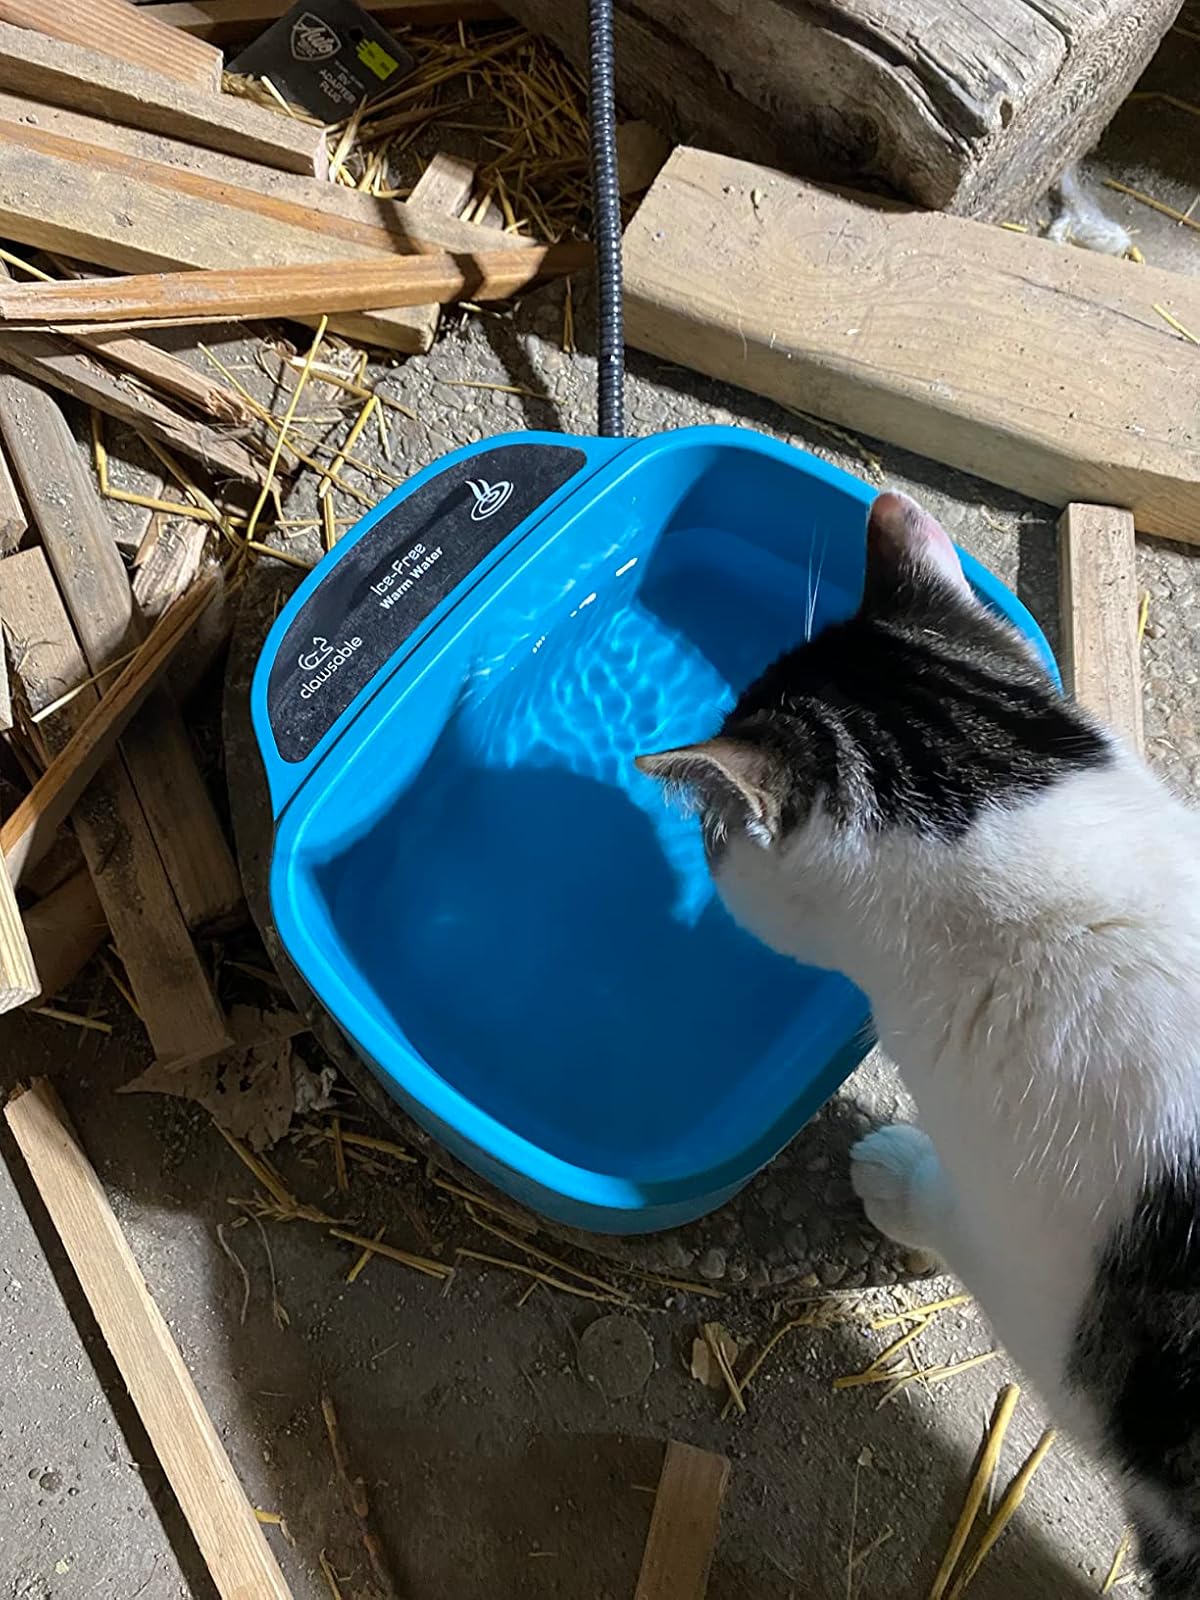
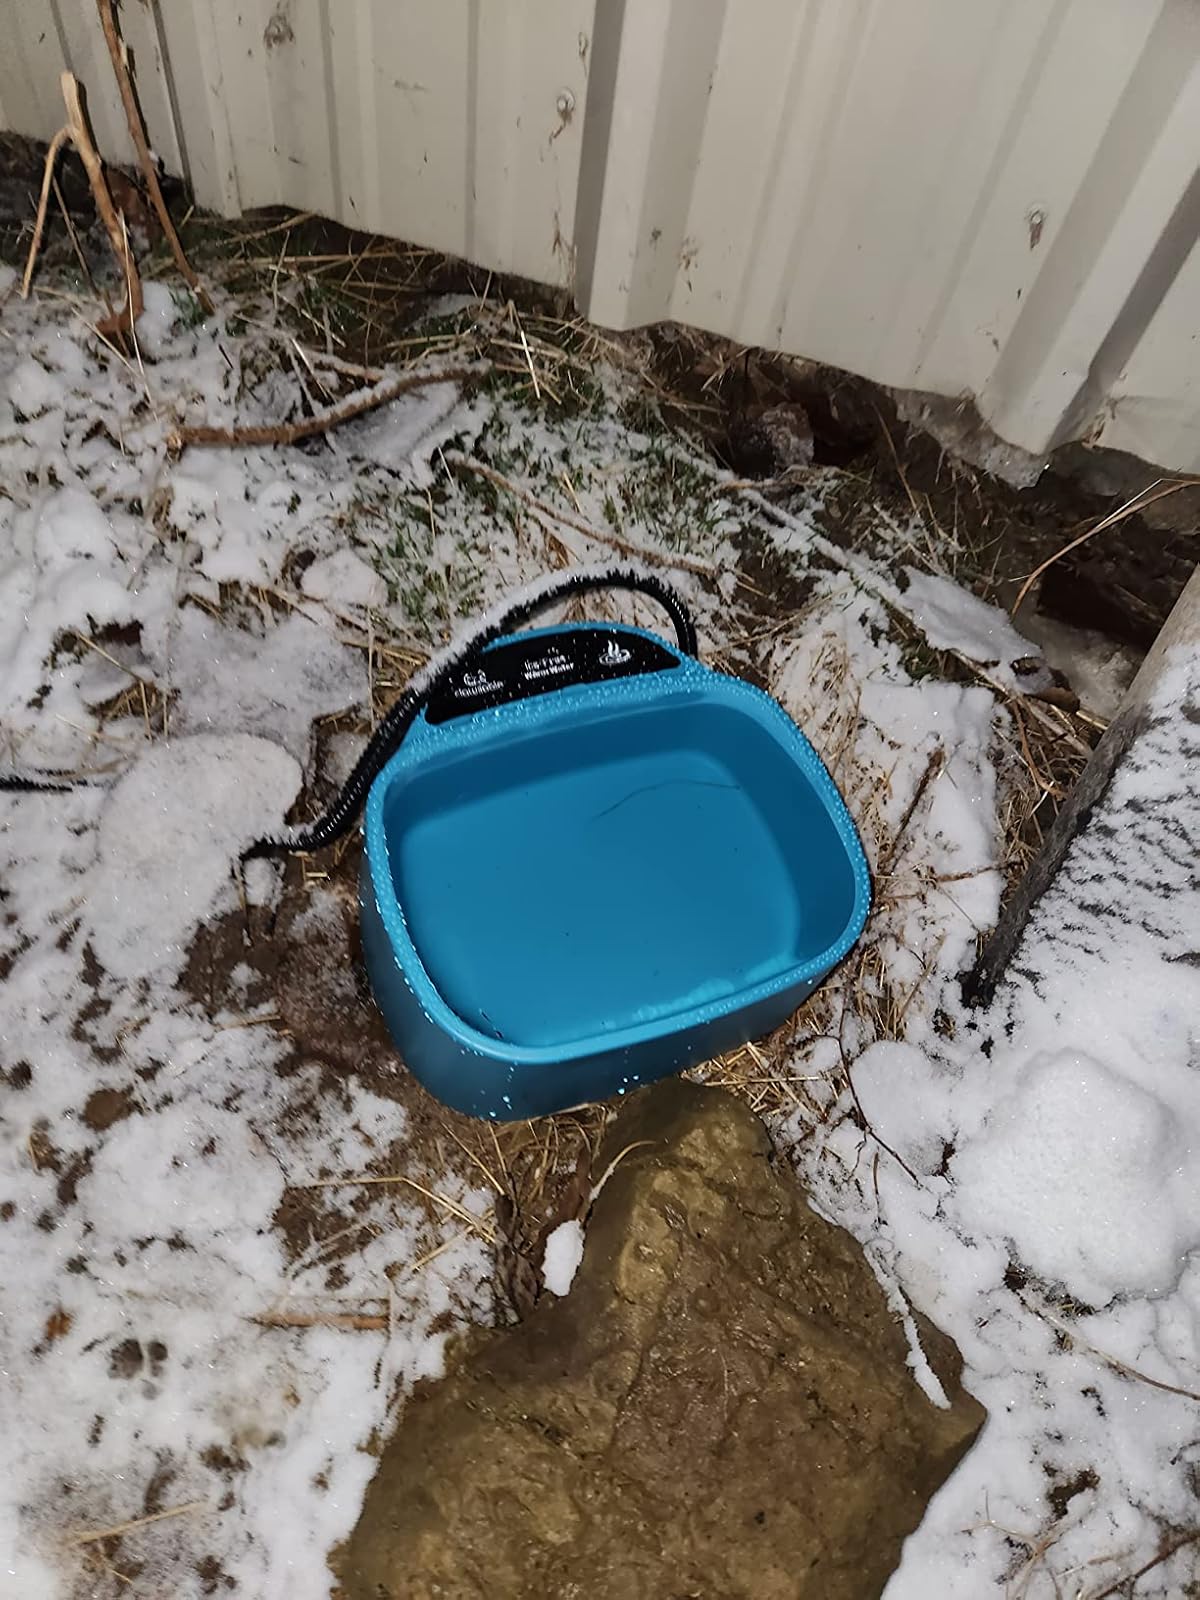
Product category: items_bowl
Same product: yes